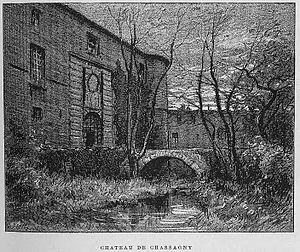
Aux environs de Lyon / Monsieur Josse
Chassagny est une ancienne commune française, située dans le département du Rhône en région Auvergne-Rhône-Alpes. Le 1ᵉʳ janvier 2018, la commune fusionne avec Saint-Andéol-le-Château et Saint-Jean-de-Touslas pour former la commune nouvelle de Beauvallon.